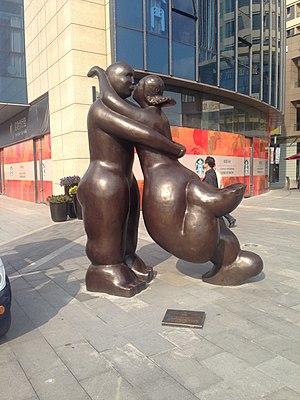
statue bronze
Françoise Abraham est une danseuse, sculptrice et artiste peintre française née le 3 janvier 1962 à Châtenay-Malabry.